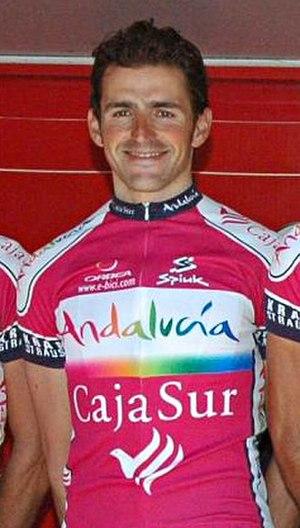
José Antonio Carrasco Ramírez est un coureur cycliste espagnol, professionnel de 2008 à 2012.